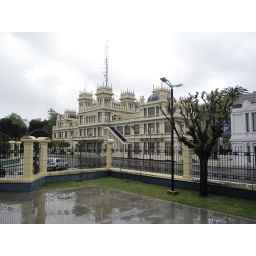
Former palace, now office building near port